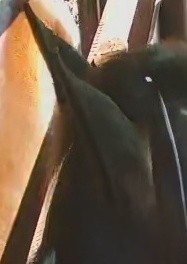
Face region: ears (position_of_ears)
Pain indicator: not_present